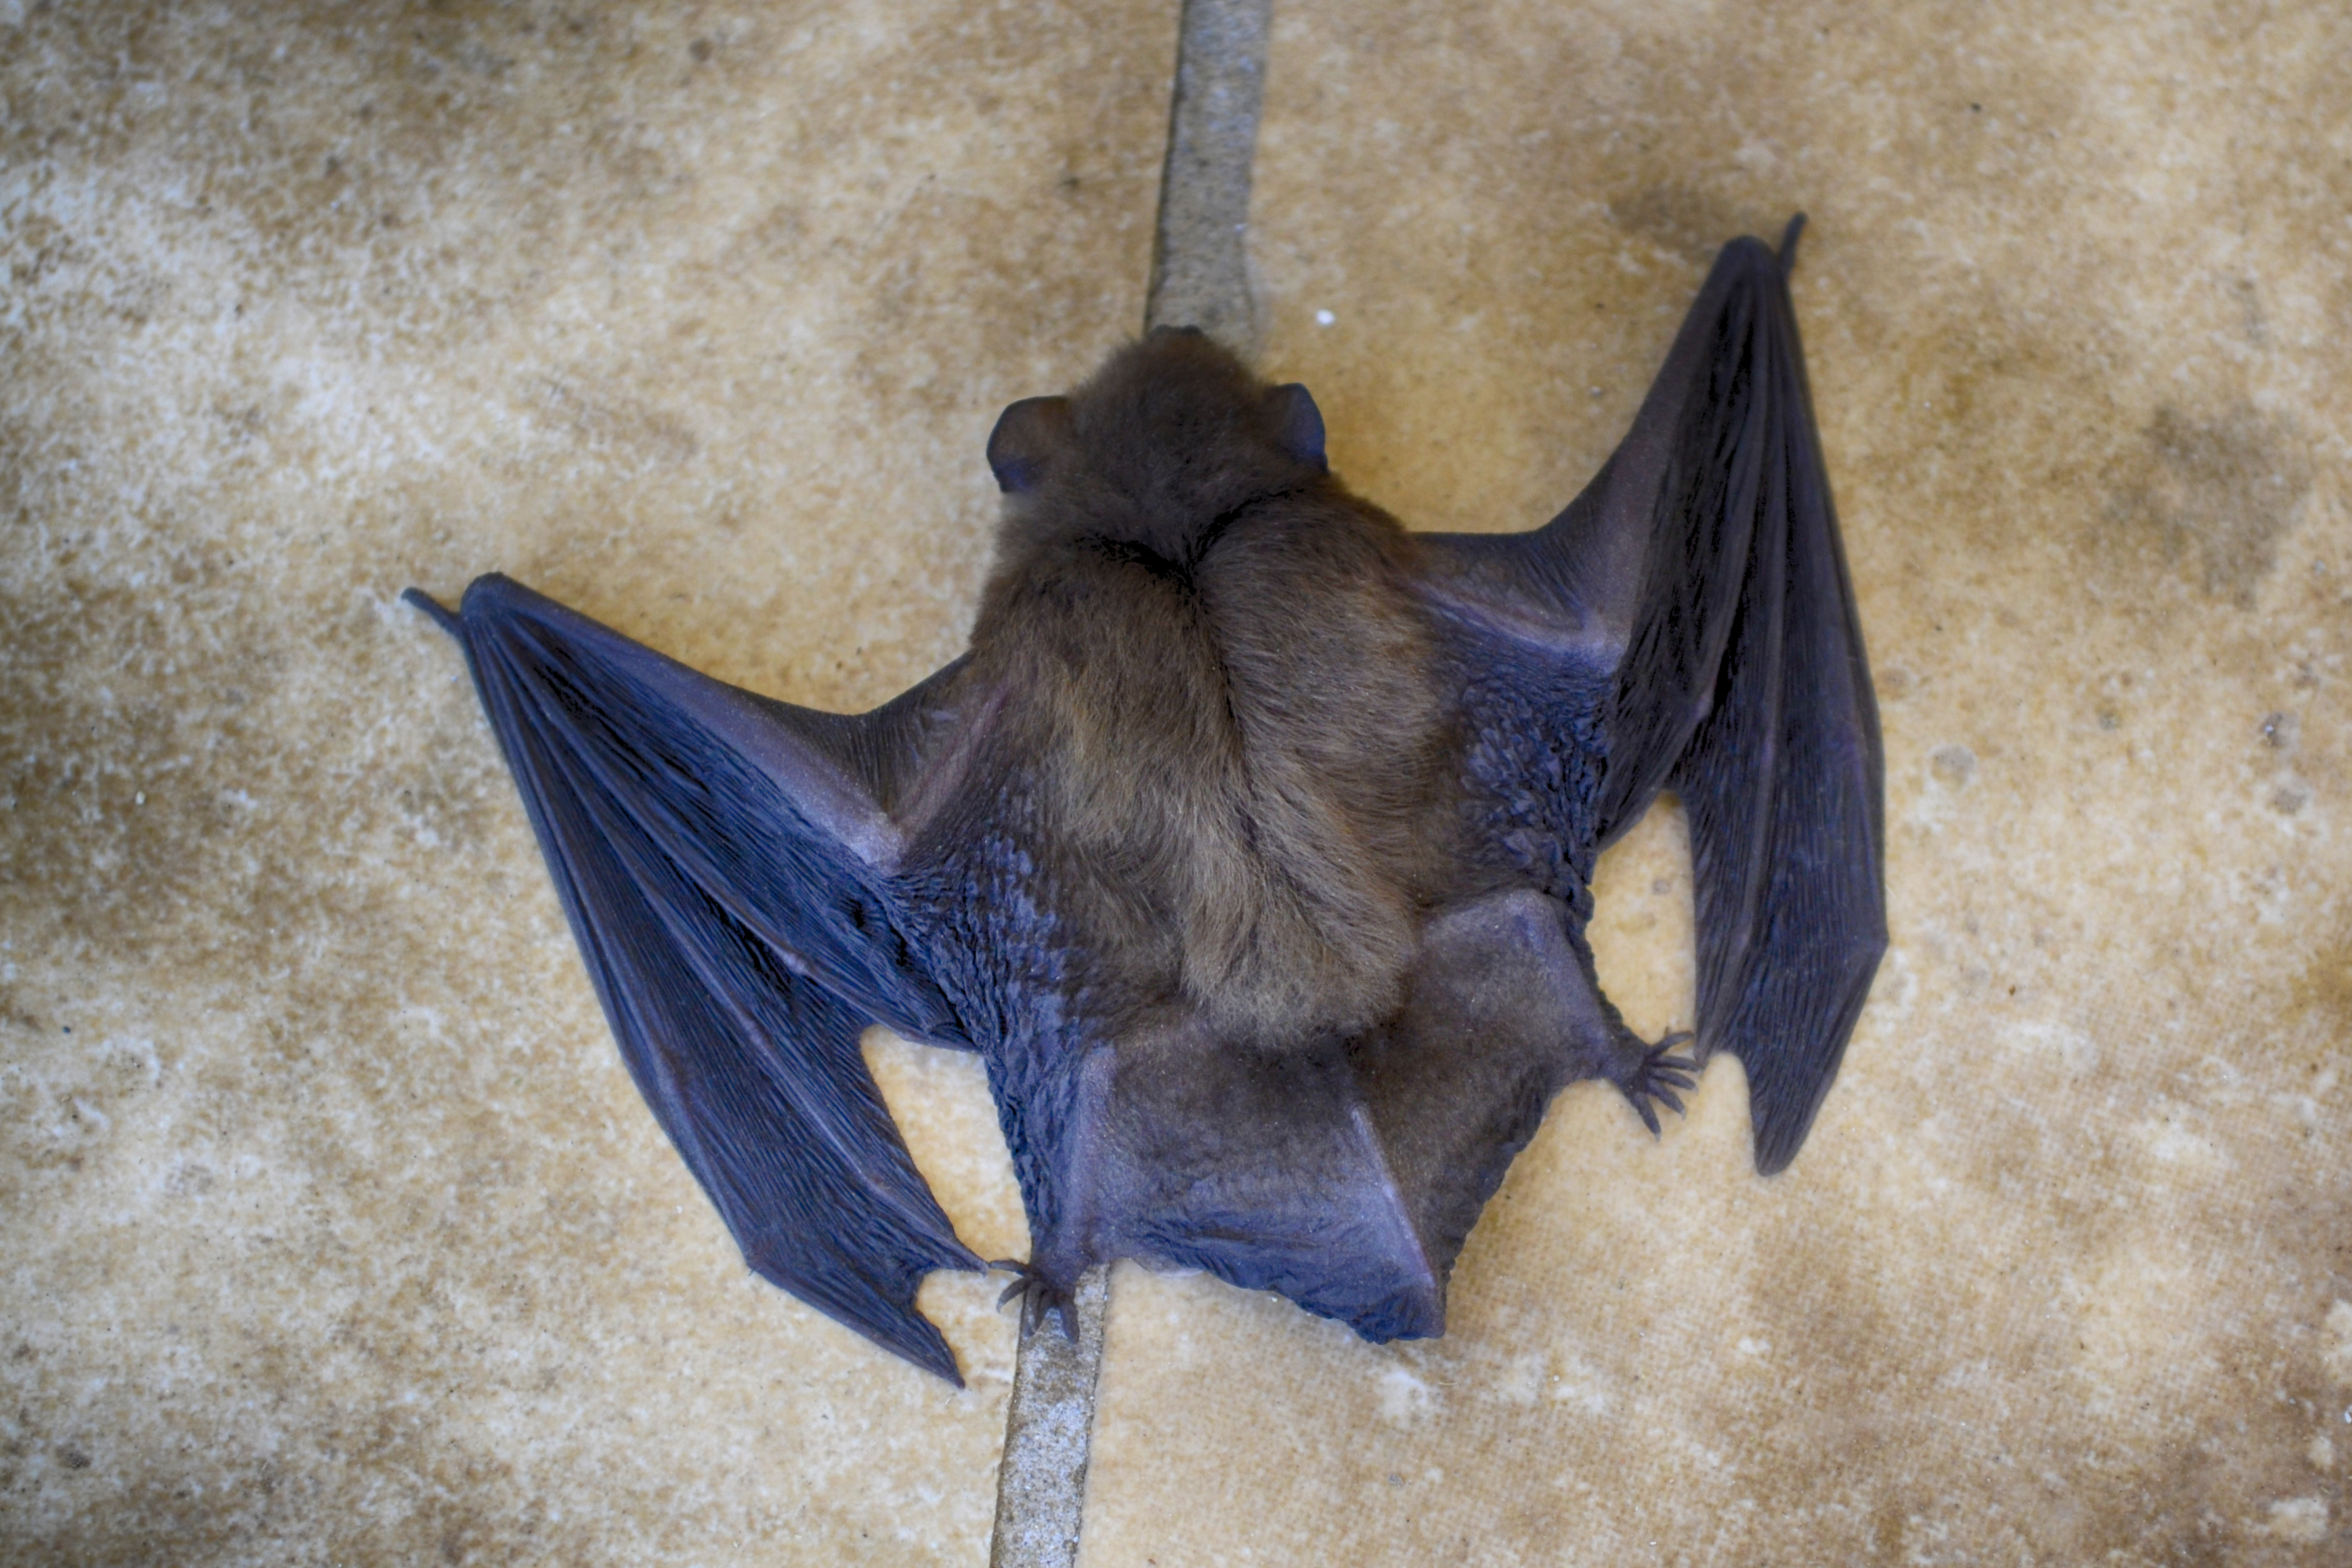
bat, close up, animal, large, mammal, wings, fauna, organism, wildlife, snout